The Bread Seller Woman

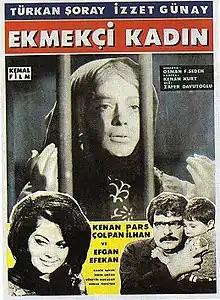
Film poster

The Bread Seller Woman (Turkish:Ekmekçi Kadın) is a 1965 Turkish drama film directed by Zafer Davutoğlu and starring Türkan Şoray, İzzet Günay and Çolpan İlhan. It is an adaptation of the French novel "The Bread Peddler" by Xavier de Montépin.